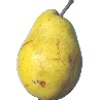
Label: Pear Monster 1